Easter Offensive

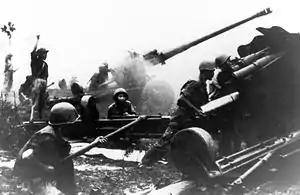
PAVN 122mm artillery battery goes into action on the Kon Tum front

The ARVN units upon which the initial North Vietnamese attack was to fall included the 1st and 3rd Divisions in Quảng Trị and Thừa Thiên Provinces and the 2nd Division, further south. The force was supplemented by two brigades of Marines (the 147th and 258th), the 51st Infantry Regiment, the 1st Ranger Group and Regional and Popular Forces, approximately 30,000 men. The units were in static defensive positions and lacked adequate mobile reserves.